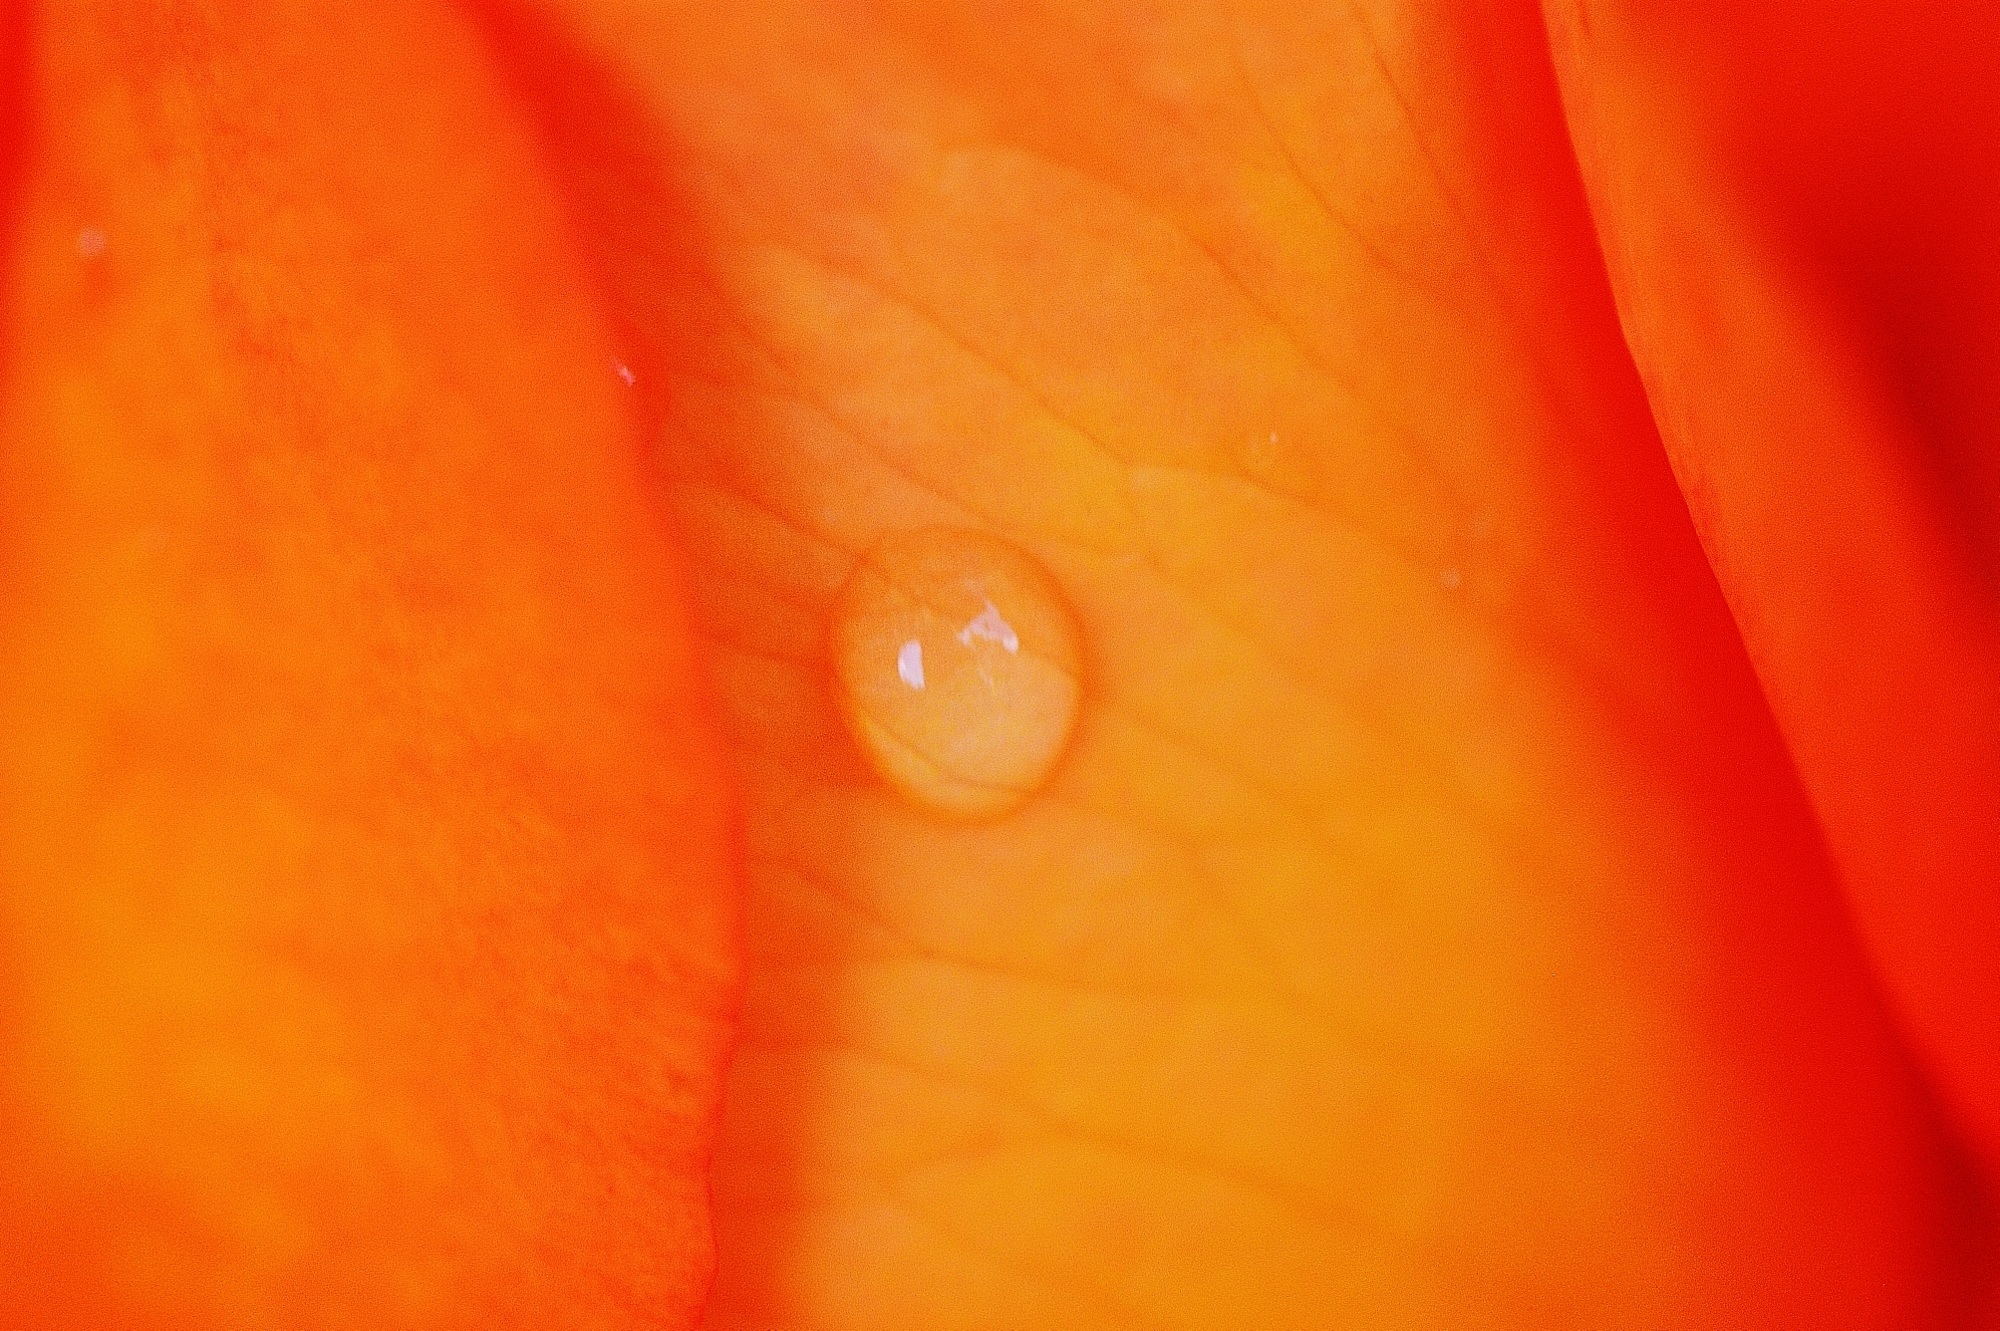
plant, photography, leaf, flower, petal, rose, orange, red, produce, macro, yellow, close, close up, background image, eye, beautiful, hookah, organ, drop of water, rose bloom, macro photography, flowering plant, land plant